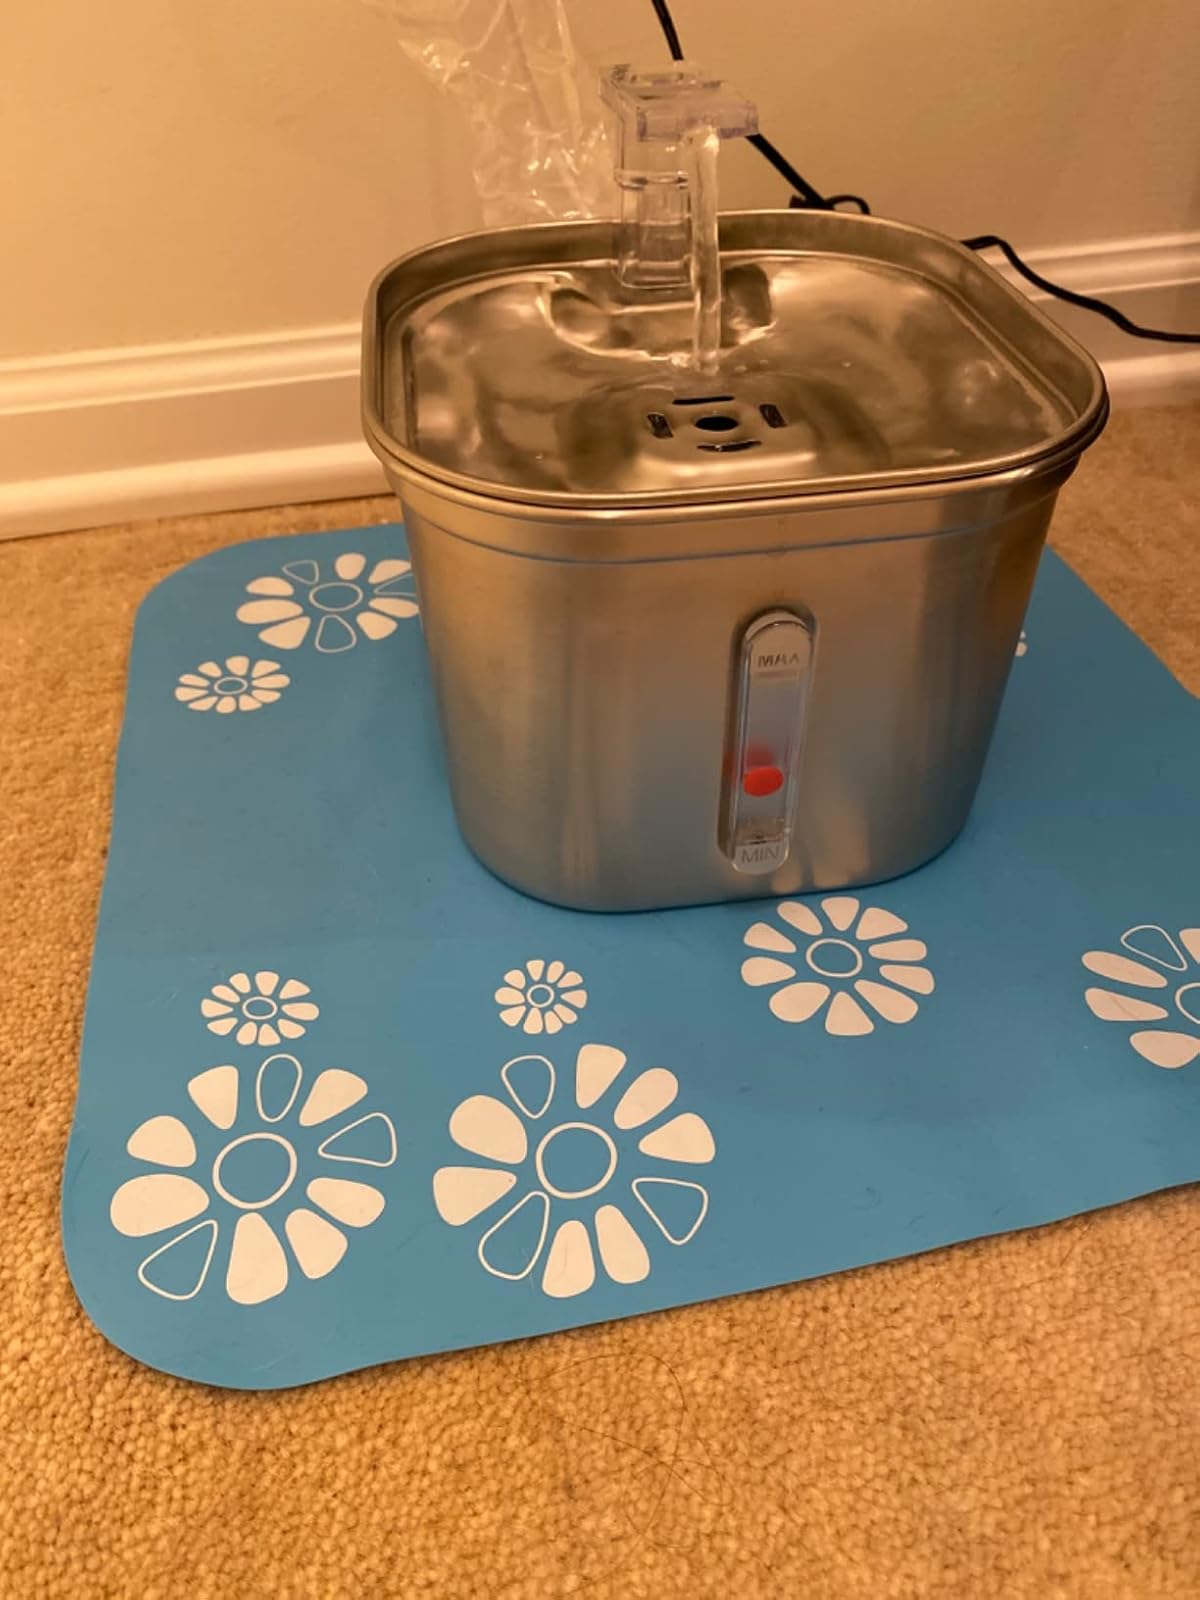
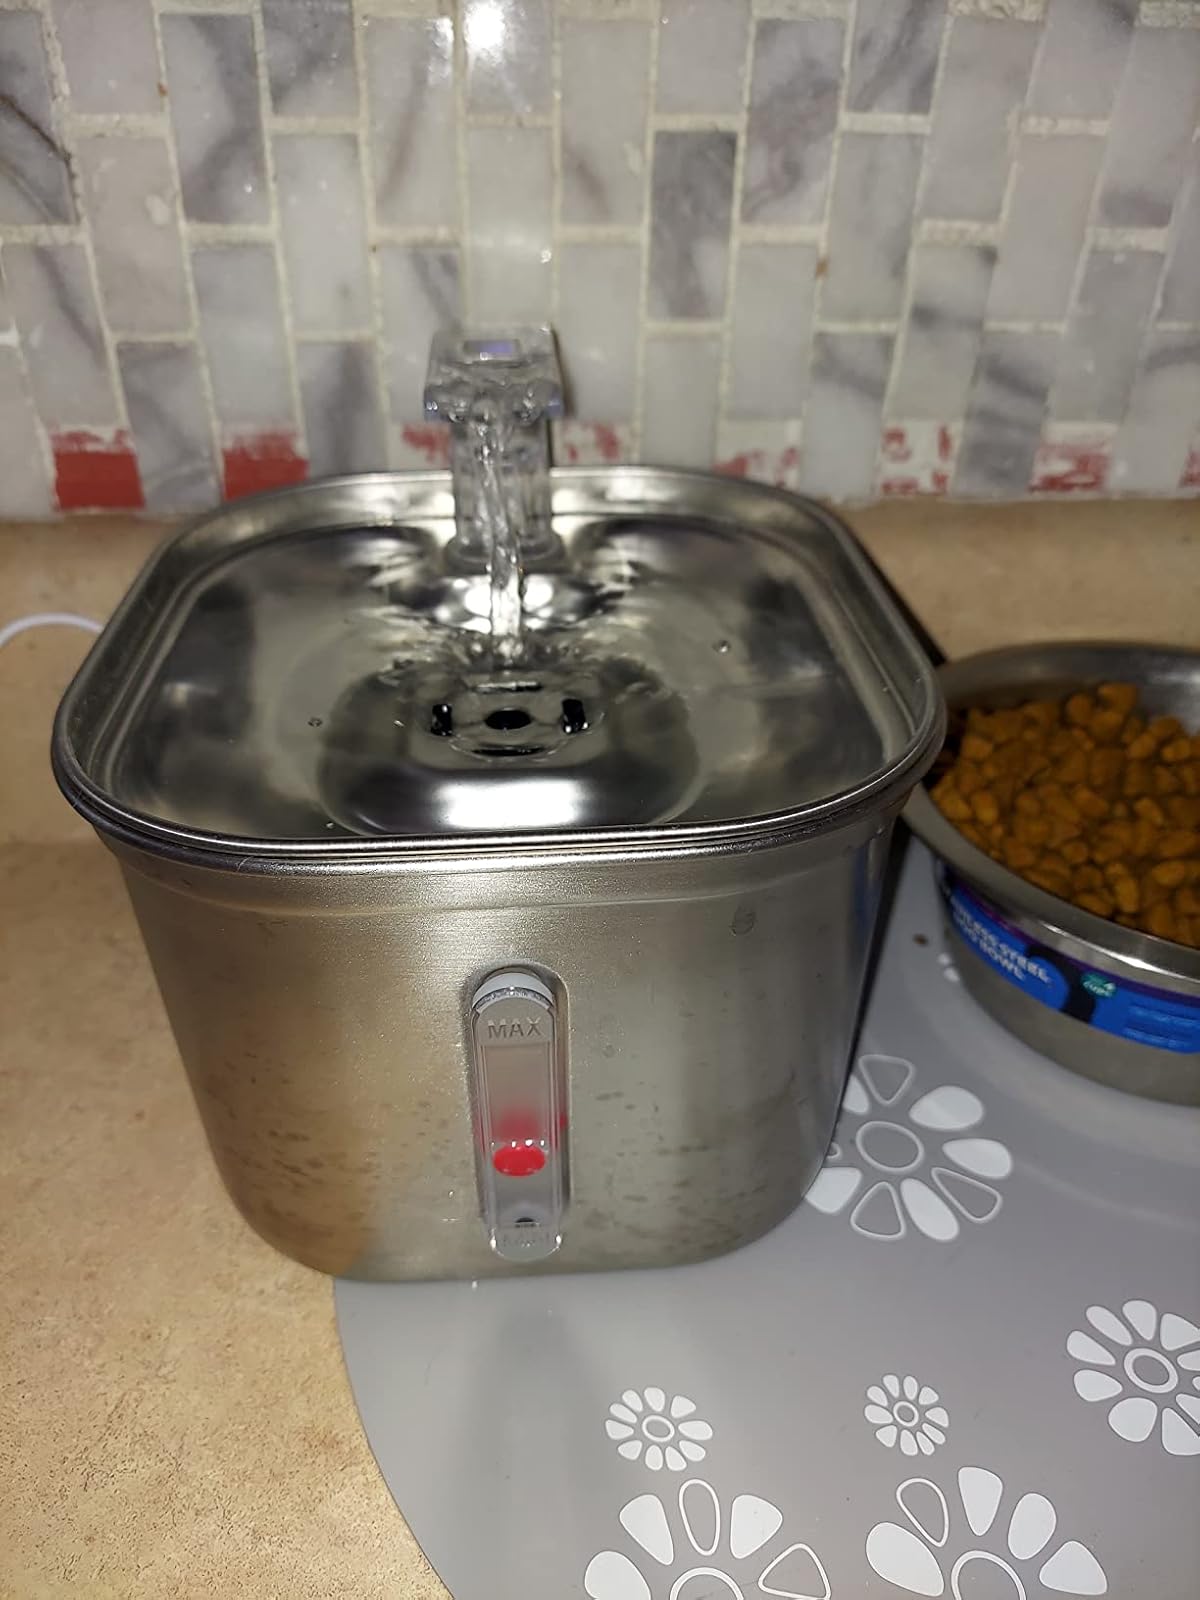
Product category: items_bowl
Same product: yes